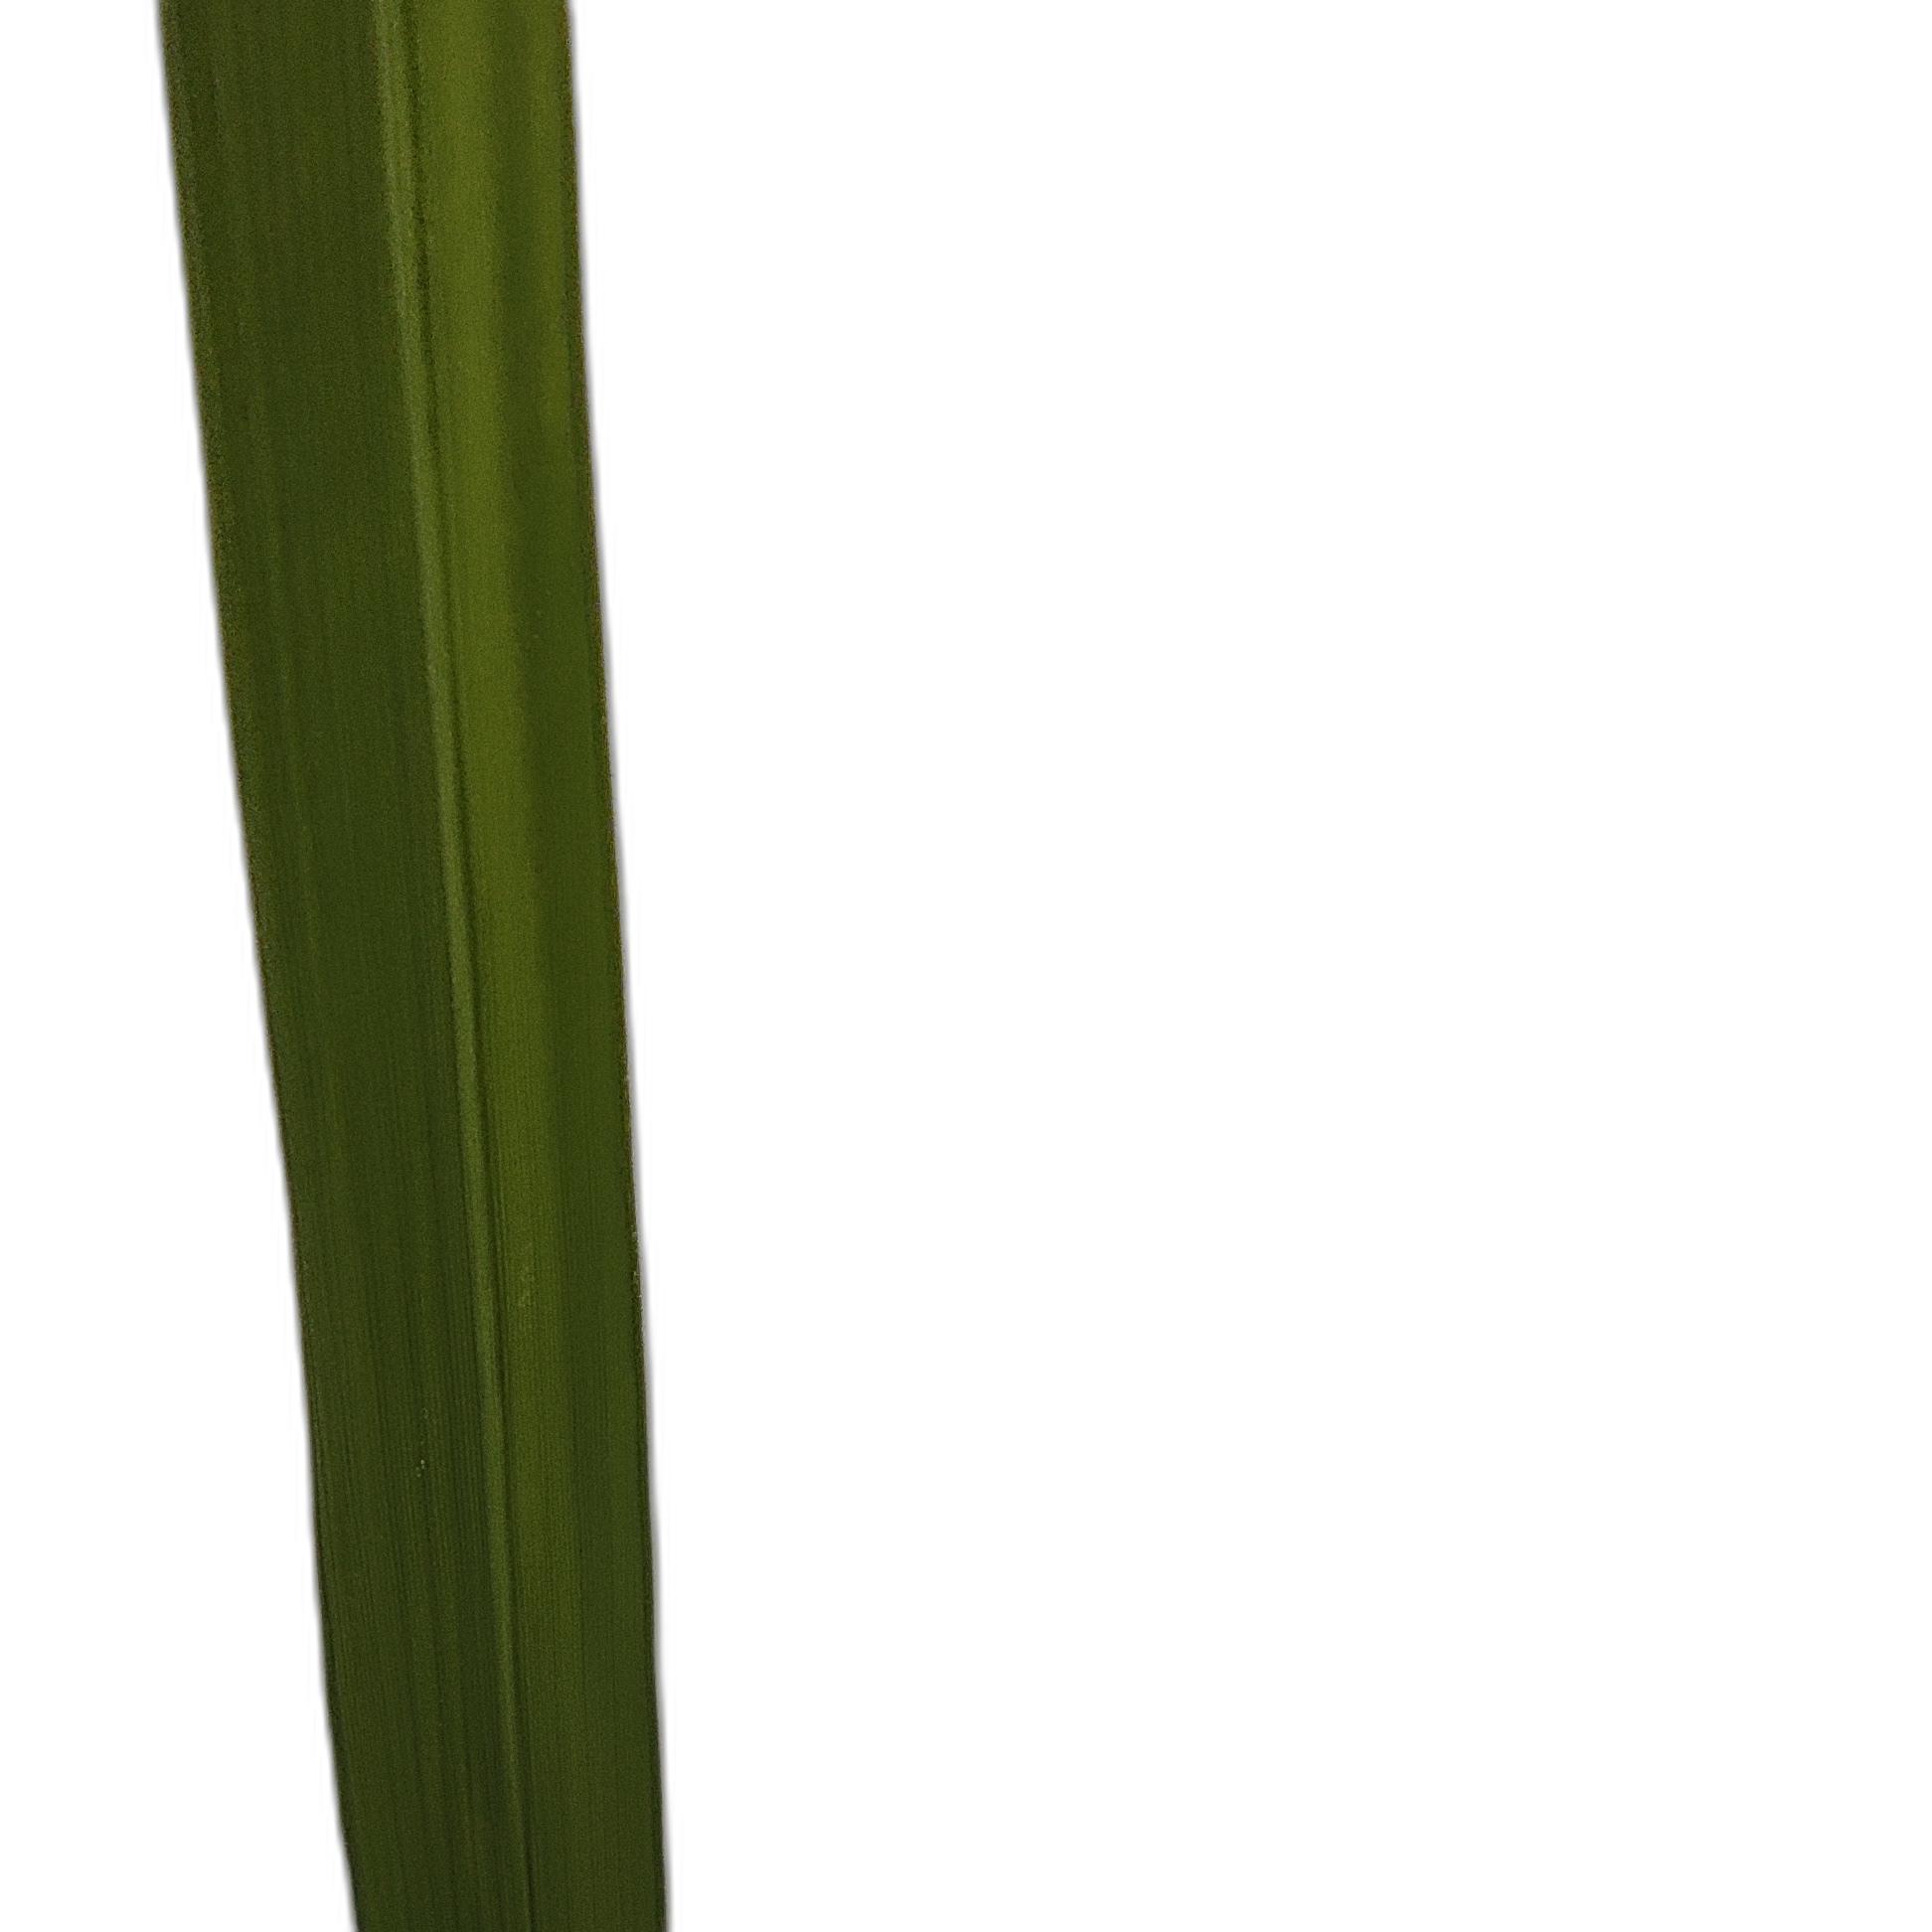
Label: Healthy